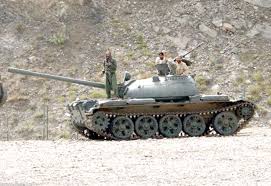
Label: T-62